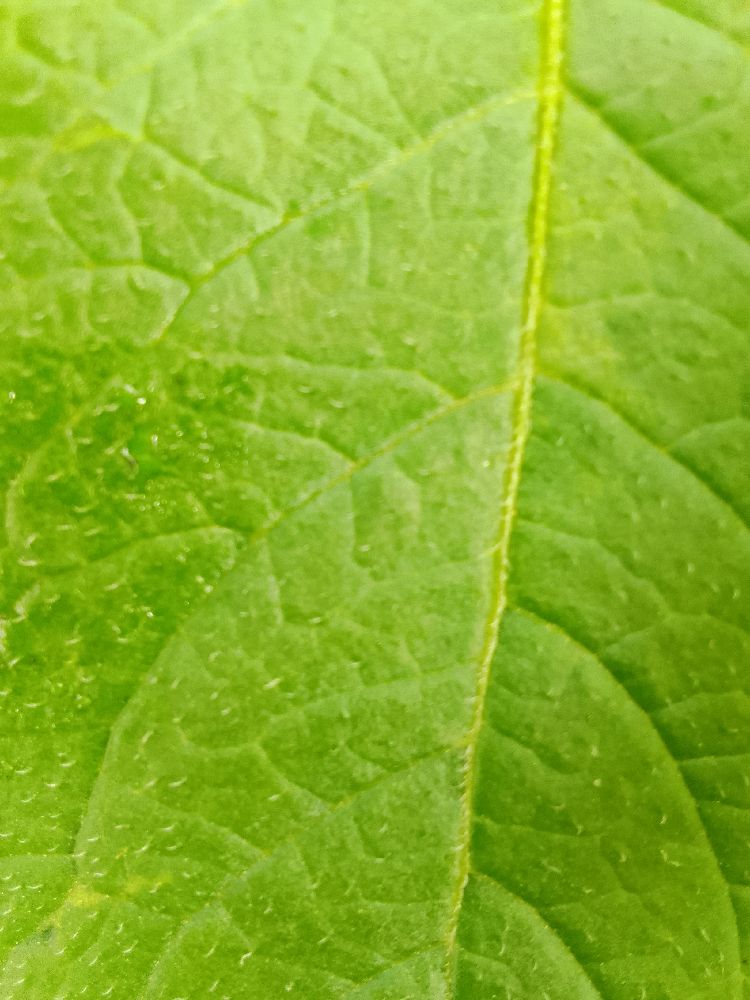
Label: Healthy